John Barlow (Canadian politician)

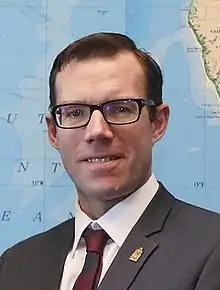
Barlow in 2018

John Barlow (born October 13, 1971) is a Canadian politician who has served as Member of Parliament (MP) for Foothills since 2015. A member of the Conservative Party, Barlow was first elected to the House of Commons following a by-election in 2014 and represented Macleod. Prior to his election, Barlow was editor of the "Western Wheel", a newspaper in Okotoks, Alberta.